Exit Glacier

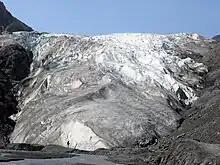
Exit Glacier in July 2009

In the spring of 1968, the first documented mountaineering party succeeded in crossing the Harding Icefield. Ten people were involved in the crossing, which went from Chernof Glacier east to Resurrection Glacier (Later renamed Exit as the newspaper reported that the group would be descending the "Exit Glacier"). Expedition members included Bill Babcock, Eric Barnes, Bill Fox, Dave Johnston, Yule Kilcher and his son Otto, Dave Spencer, Helmut Tschaffert, and Vin and Grace (Jansen) Hoeman. As noted above, Yule Kilcher, Dave Johnston, Vin Hoeman, and Grace Hoeman were veterans of previous attempts; of the ten, only four–Bill Babcock, Dave Johnston, Yule Kilcher, and Vin Hoeman–hiked all the way across the icefield. The expedition left Homer on April 17, bound for Chernof Glacier; eight days later, they descended Exit Glacier and arrived in Seward. Along the way, the party made a first-ever ascent of Truuli Peak, a eminence that protrudes from the northwestern edge of the icefield near Truuli Glacier.